Varistor

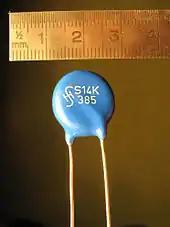
Metal-oxide varistor manufactured by Siemens & Halske AG.

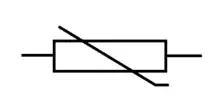
Modern varistor schematic symbol, which is the same as a thermistor symbol

A varistor (a.k.a. voltage-dependent resistor (VDR)) is a surge protecting electronic component with an electrical resistance that varies with the applied voltage. It has a nonlinear, non-ohmic current–voltage characteristic that is similar to that of a diode. Unlike a diode however, it has the same characteristic for both directions of traversing current. Traditionally, varistors were constructed by connecting two rectifiers, such as the copper-oxide or germanium-oxide rectifier in antiparallel configuration. At low voltage the varistor has a high electrical resistance which decreases as the voltage is raised. Modern varistors are primarily based on sintered ceramic metal-oxide materials which exhibit directional behavior only on a microscopic scale. This type is commonly known as the metal-oxide varistor (MOV).